Vieux-Vy-sur-Couesnon

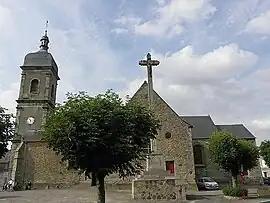
The church in Vieux-Vy-sur-Couesnon

Vieux-Vy-sur-Couesnon (literally "Vieux-Vy on Couesnon"; ; Gallo: "Vioez-Vic") is a commune in the Ille-et-Vilaine department in Brittany in northwestern France.